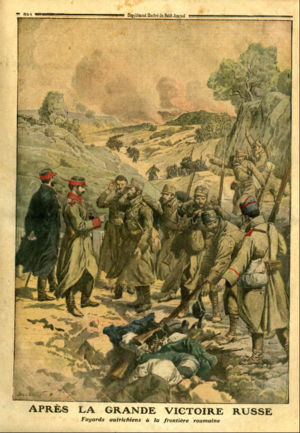
Illustration de Le Petit Journal. Austro-Hongrese fuyards a la frontiere roumaine apres Offensive Broussilov.
Le front roumain, composante du front de l'Est durant la Première Guerre mondiale, met aux prises les forces de la Quadruplice d'une part, qui comprend des armées bulgare, austro-hongroise, ottomane et allemande, et d'autre part l'armée roumaine soutenue par l'armée impériale russe et par la mission logistique française du général Berthelot. Après bien des atermoiements entre 1914 et 1916, notamment dus au fait que le royaume roumain appartient nominalement au système d'alliance mis en place par l'Allemagne, les responsables politiques du royaume rompent avec les puissances centrales durant l'été 1916, à la faveur de l'offensive russe sur le front austro-hongrois. Multipliant les erreurs, les militaires roumains se montrent rapidement impuissants à contenir l'offensive concertée des puissances centrales et à défendre efficacement la capitale. Ainsi, à la fin de l'année 1916, les unités roumaines, épaulées par des troupes russes, se maintiennent en Moldavie, mais, au fil des mois, ce soutien devient de plus en plus illusoire, et à la fin de l'année 1917, les Roumains sont obligés de demander l'armistice et de signer une paix de défaite avec les puissances centrales.
L'Armeegruppe Pflanzer-Baltin, créé en septembre 1914, devenu en mai 1915 la 7ᵉ armée austro-hongroise, est une grande unité de l'armée austro-hongroise pendant la Première Guerre mondiale. Elle est engagée sur le front de l'Est face à l'armée impériale russe puis sur le front roumain. Elle est dissoute en avril 1918.
L’offensive Broussilov est le nom de la dernière opération militaire russe d'envergure conduite par le général Alexeï Broussilov en juin 1916. Le 4 juin 1916, les forces russes commandées par le général Broussilov, commandant en chef du front Sud-Ouest, lancent une grande offensive contre les armées allemandes et austro-hongroises en Pologne. Cette offensive, initialement prévue le 15 juin, est avancée pour soulager l'Italie de la pression austro-hongroise, le haut commandement italien ayant demandé l'intervention des Russes. L'attaque russe était prévue pour coïncider avec l'assaut britannique dans la Somme, sur le front occidental. Les attaques russes et britanniques avaient pour objectif de soulager une partie de la pression exercée sur les Français à Verdun. L'offensive Broussilov, par l'ampleur des pertes constatées, constitue la bataille la plus meurtrière de la Première Guerre mondiale, tous fronts confondus.